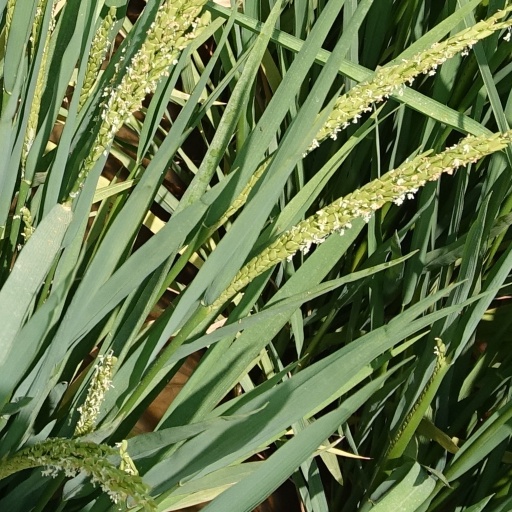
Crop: rice